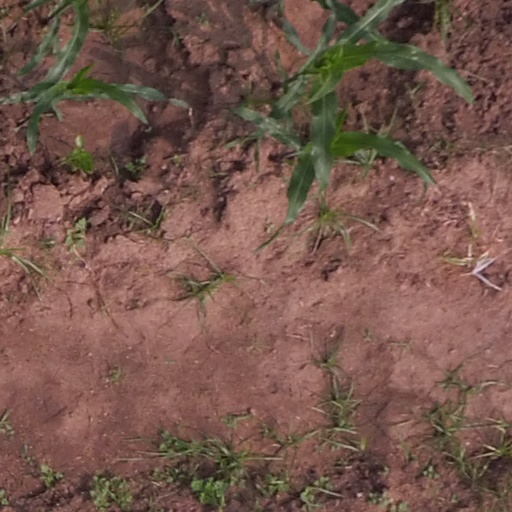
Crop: maize; corn